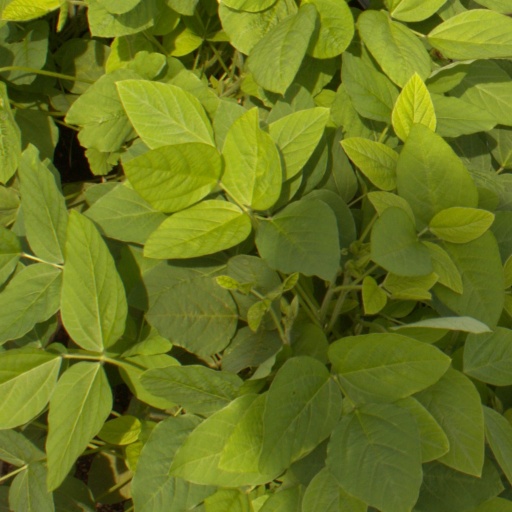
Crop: soybean